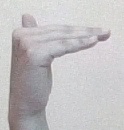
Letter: khaa